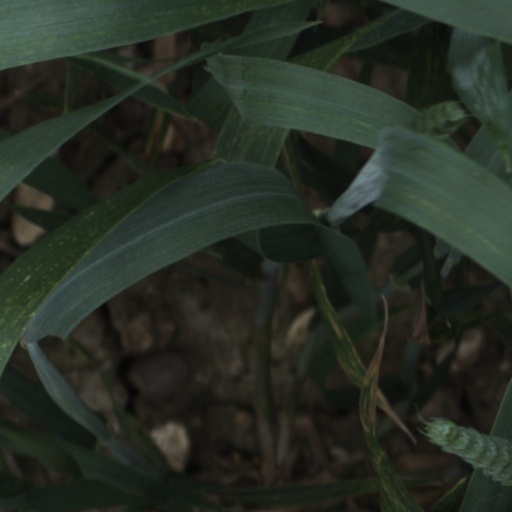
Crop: wheat